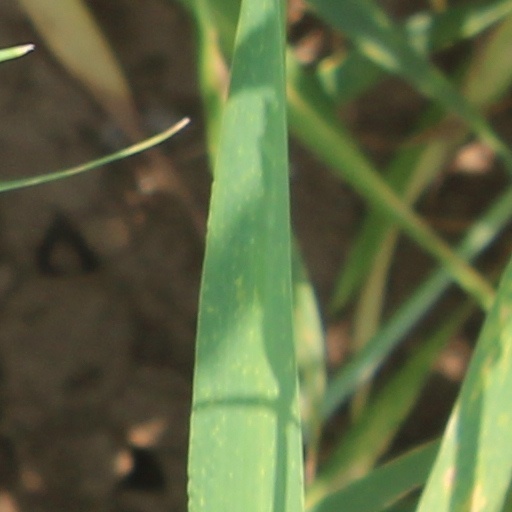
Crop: wheat